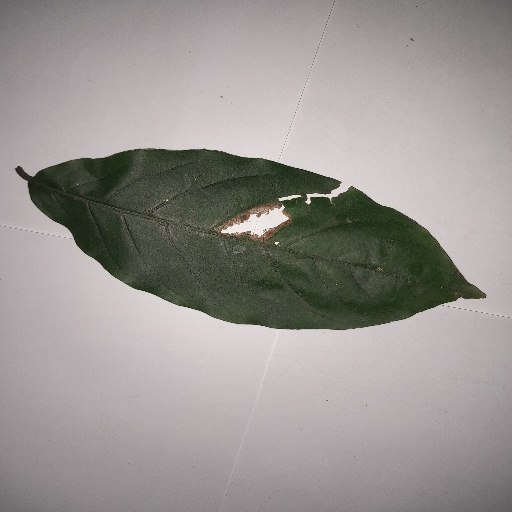
Species: HariTaki
Leaf condition: Bacterial Spot